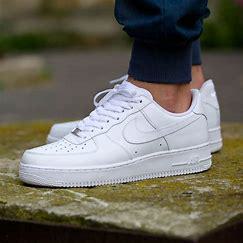
Brand: Nike
Model: Force 1